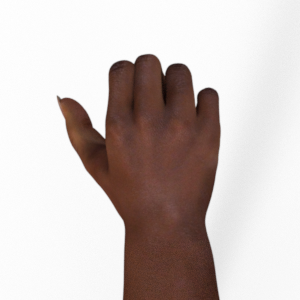
Label: rock